Ben Killip

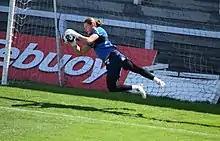
Killip warming up for Hartlepool United in 2022

Ben Killip (born 24 November 1995) is an English professional footballer who plays as a goalkeeper for Portsmouth.